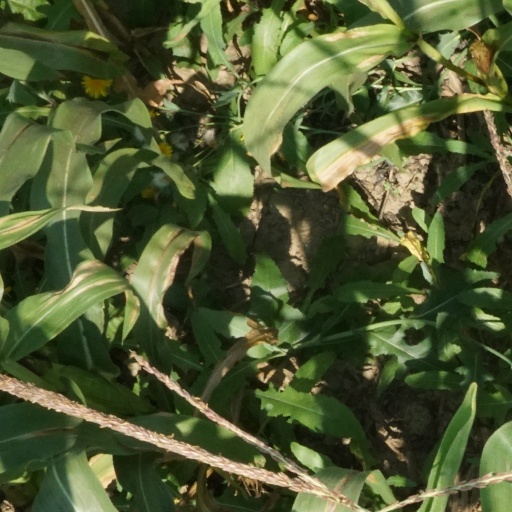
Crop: maize; corn